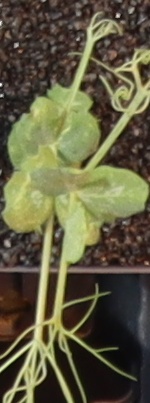
Label: Field Pea